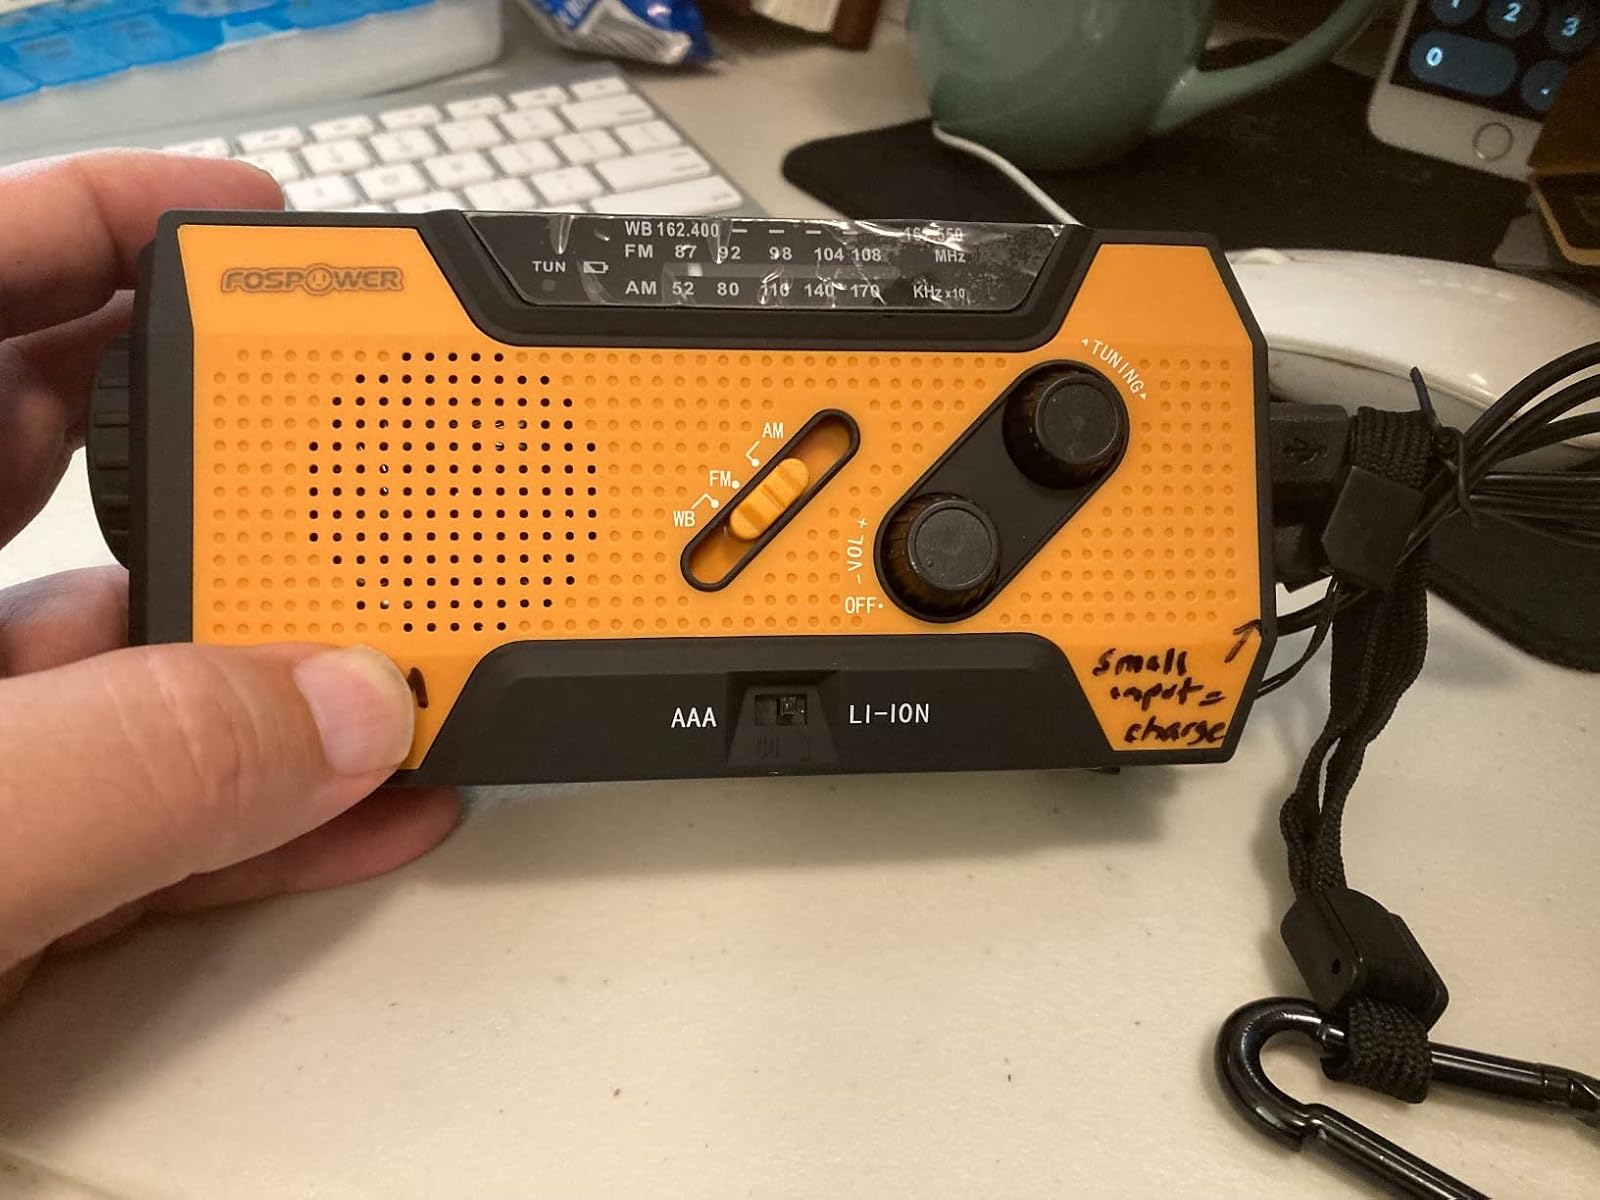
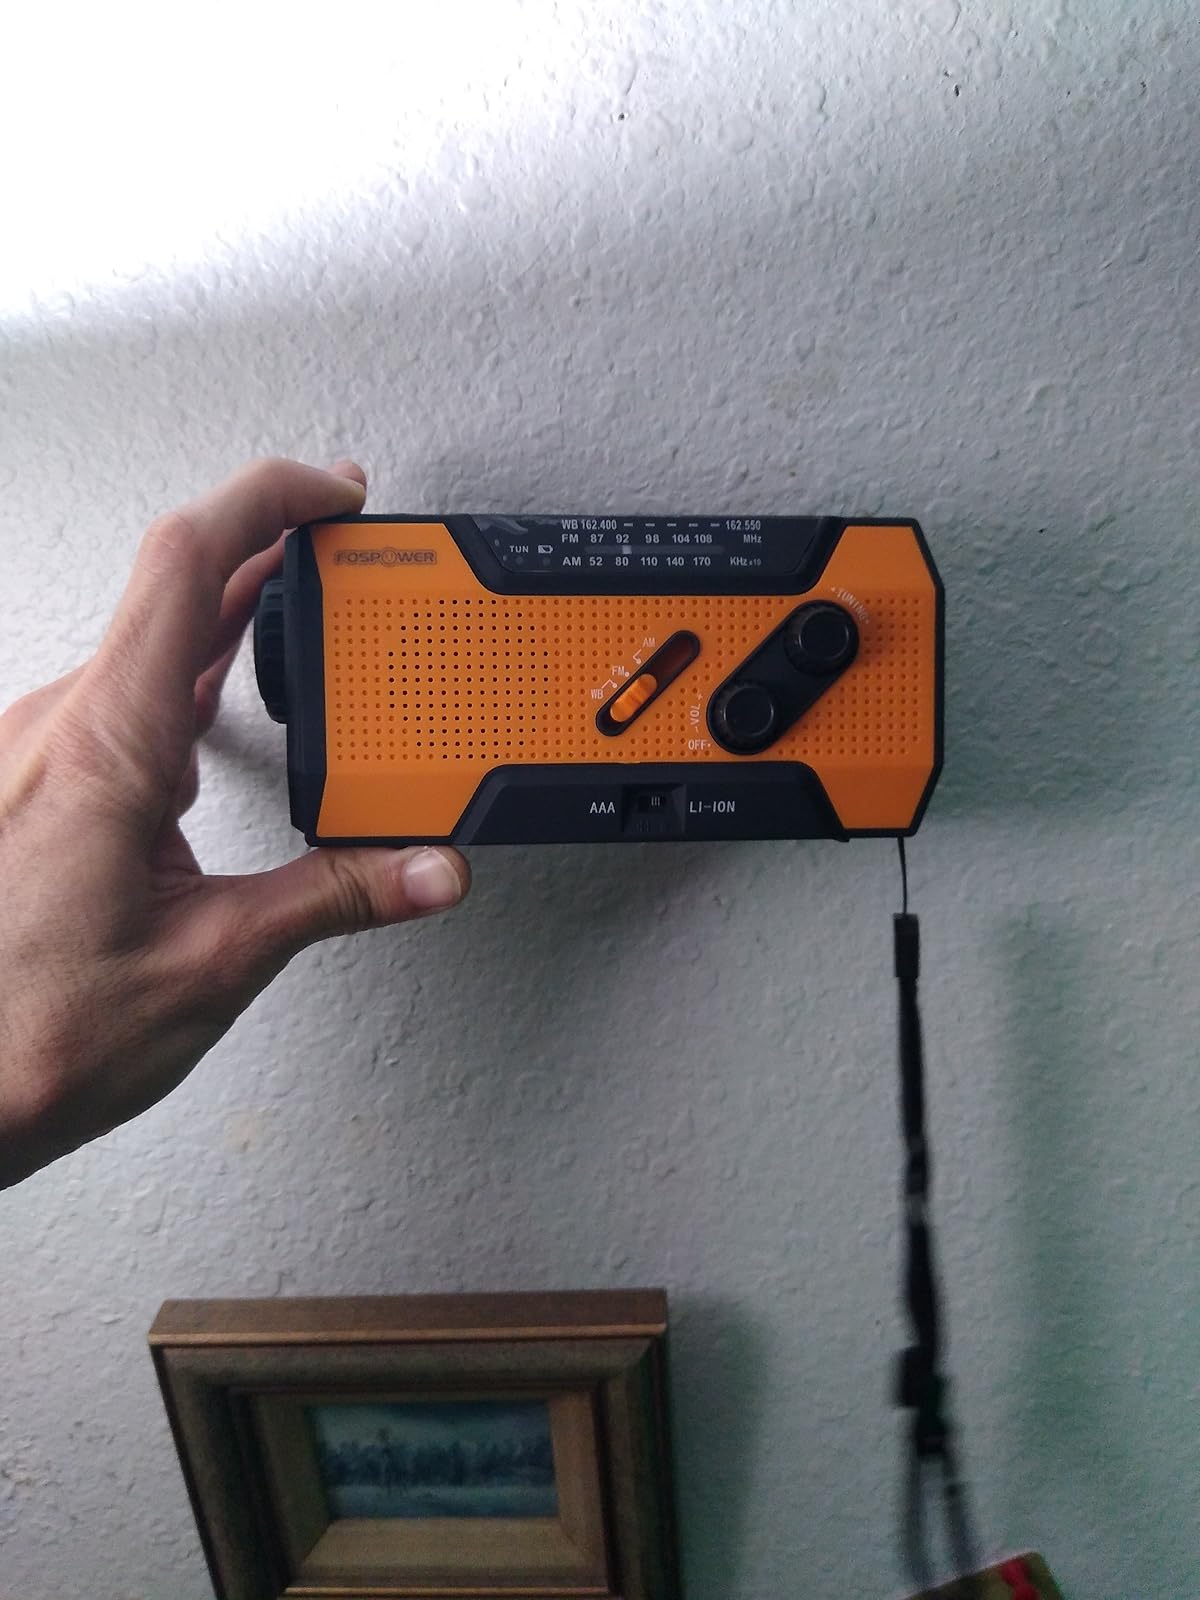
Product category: radio
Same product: yes